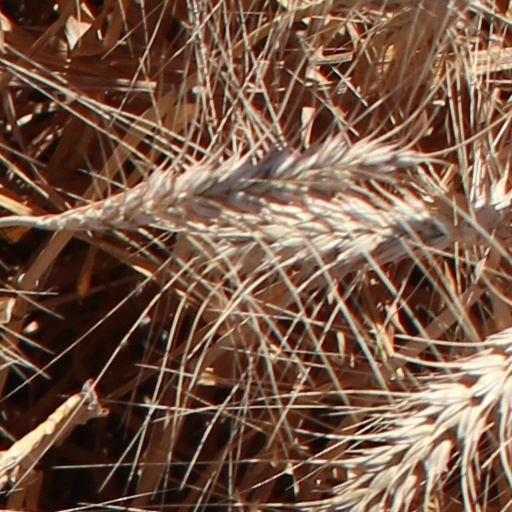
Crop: wheat